Gigant (Sovkhoz)

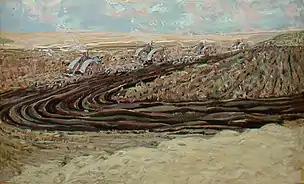
Painting of Gigant by Peter Semenovich Dobrynin, 1940

Before the Soviet Union moved towards mass collectivization of agriculture, the "New Economic Policy" (NEP) allowed for a limited market system, letting agricultural production be peasant-run. Although this policy did not align with the socialist ideology of the soviet state, it was in practice successful from its start in 1921 until 1926. In 1928, Joseph Stalin implemented his first five-year plan: a series of policies intending to produce the rapid industrialization of the Soviet Union. In this plan, urban populations would sharply rise and workers would be expected of increased labor production. Because of this, urban demand for food began to rise. In the same year, the NEP resulted in a grain procurement crisis where the amount of grains available for purchase were inadequate to support the demand of city workers.